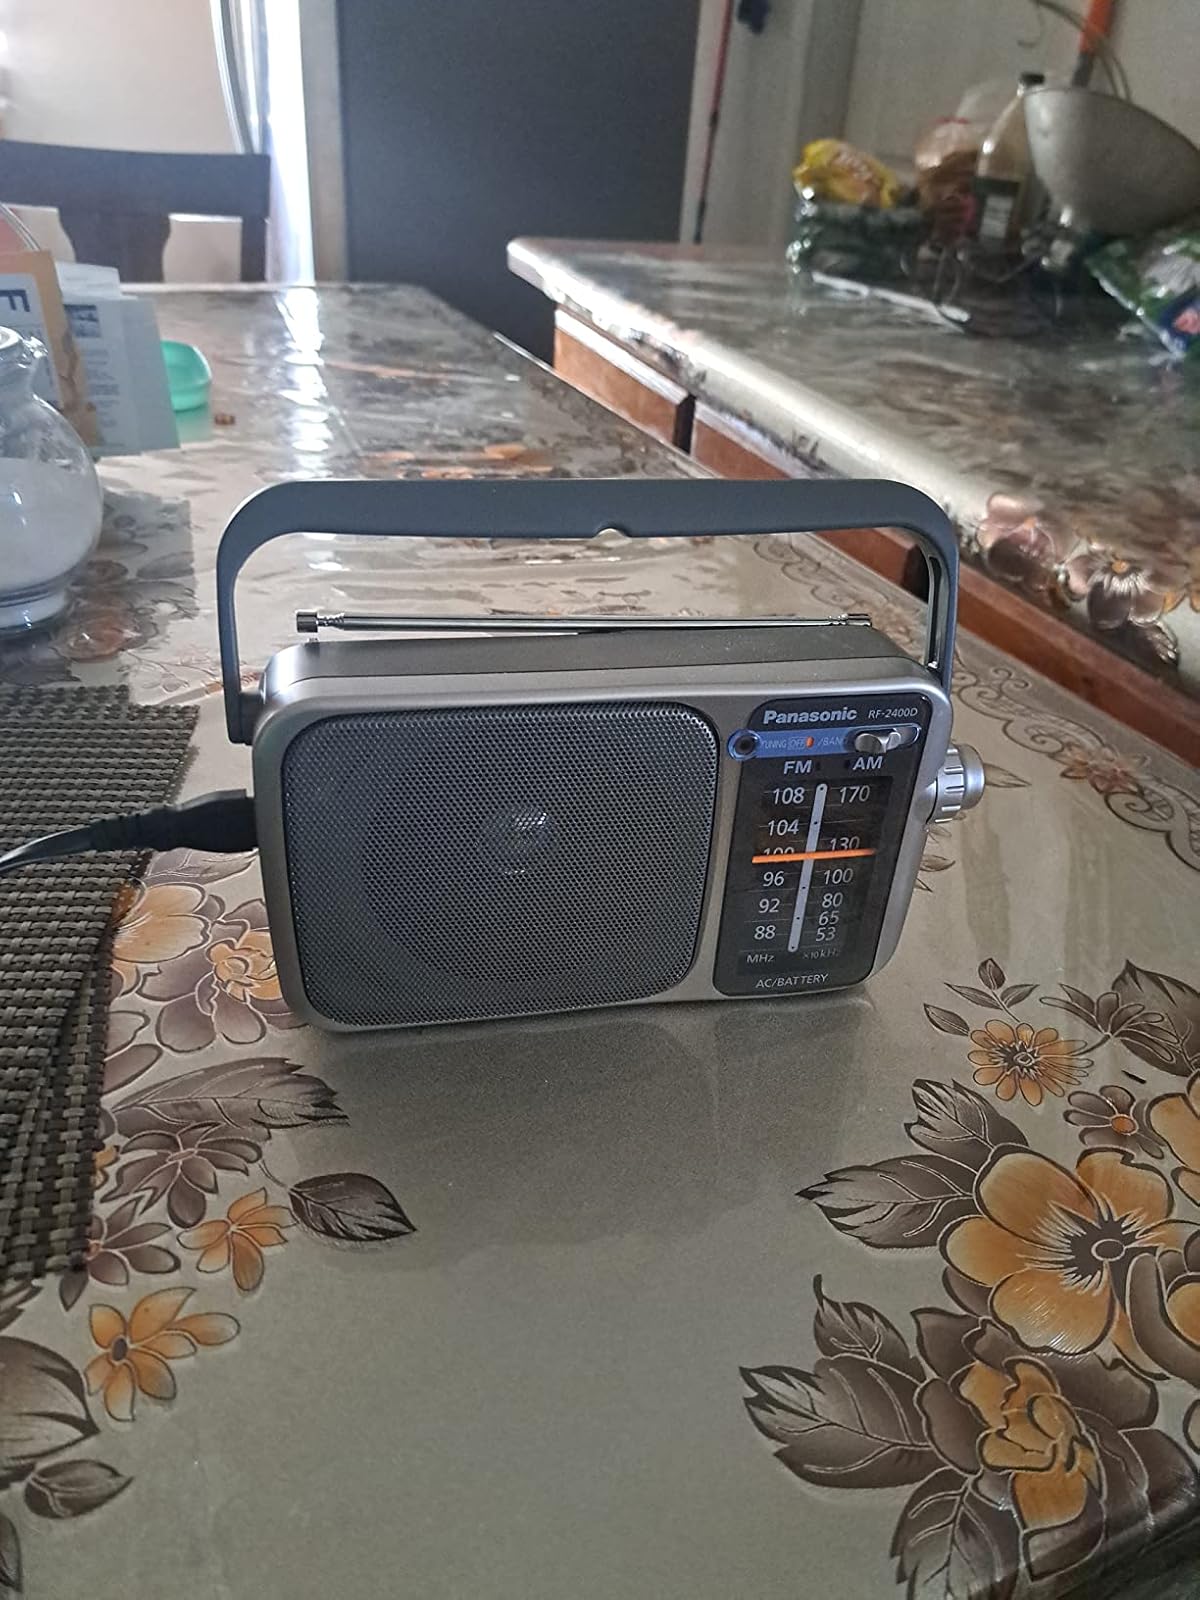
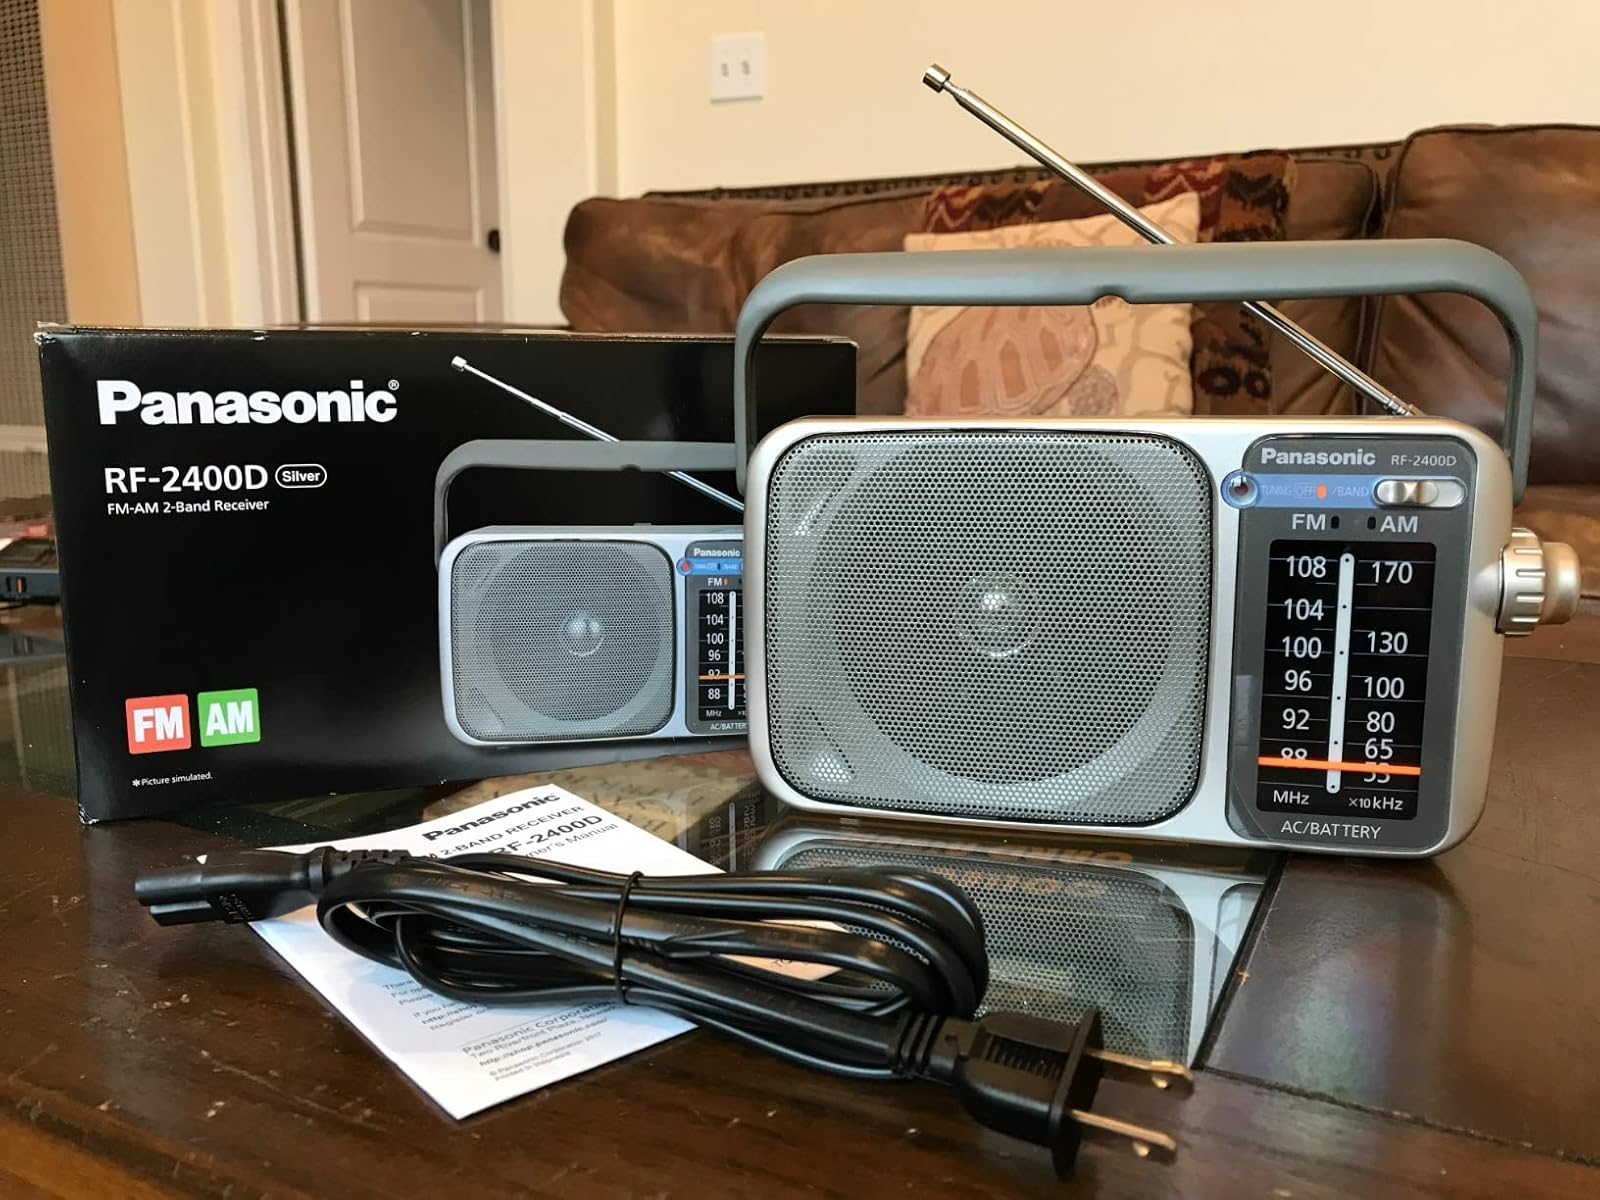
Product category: radio
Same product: yes